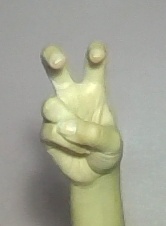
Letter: toot